Improvised vehicle armour

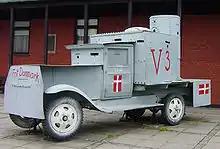
Improvised armour added to a truck by railway shop workers for the Danish resistance movement near the end of World War II

Improvised vehicle armour is a form of vehicle armour consisting of protective materials added to a vehicle such as a car, truck, or tank in an irregular and extemporized fashion using available materials. Typically, improvised armour is added in the field and it was not originally part of the design, an official up-armour kit, nor centrally planned and distributed. Improvised armour is used to protect occupants from small arms, crew-served weapons, artillery (or tank gun) fire, and anti-tank mines. Improvised additions have included metal plate, scrap metal, sandbags, concrete, wood, and, since at least the 2000s, Kevlar. These materials vary widely in their ballistic protection.